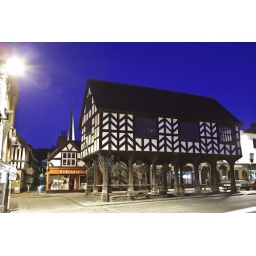
Medieval market house in Ledbusy with an open area downstairs.